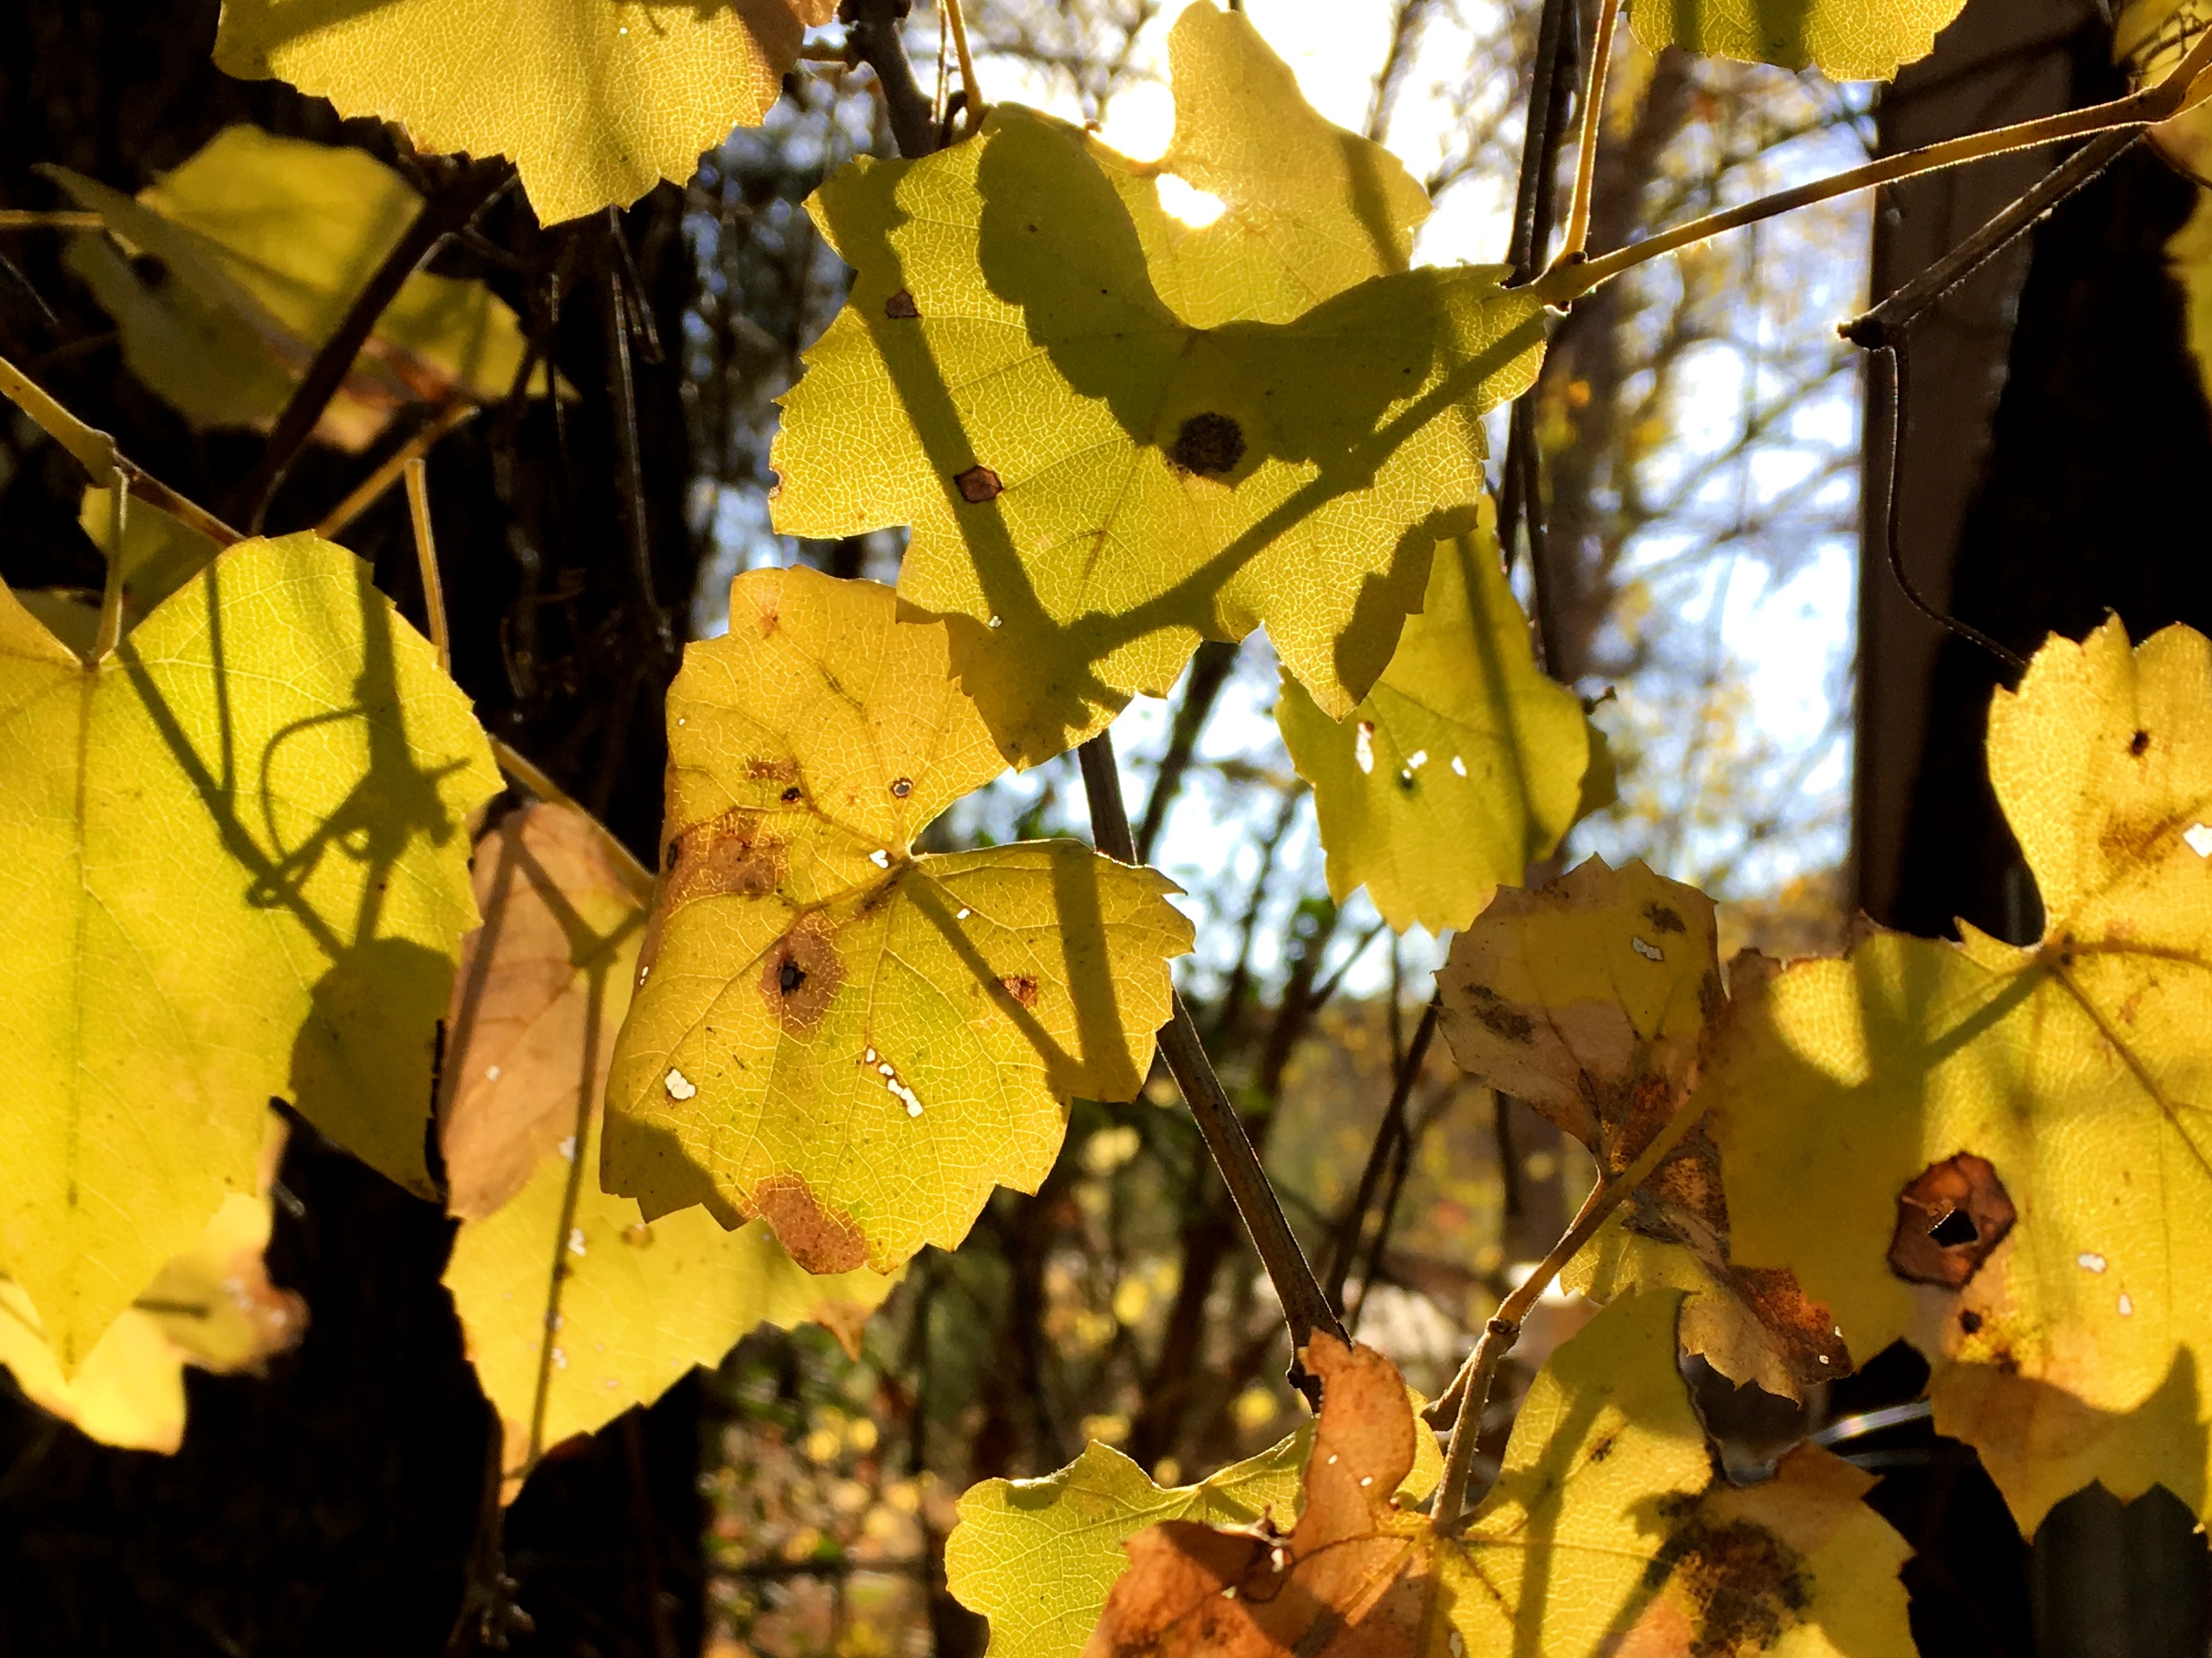
tree, nature, branch, plant, sunlight, leaf, flower, autumn, yellow, season, deciduous, flowering plant, maidenhair tree, woody plant, land plant